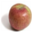
Label: apple